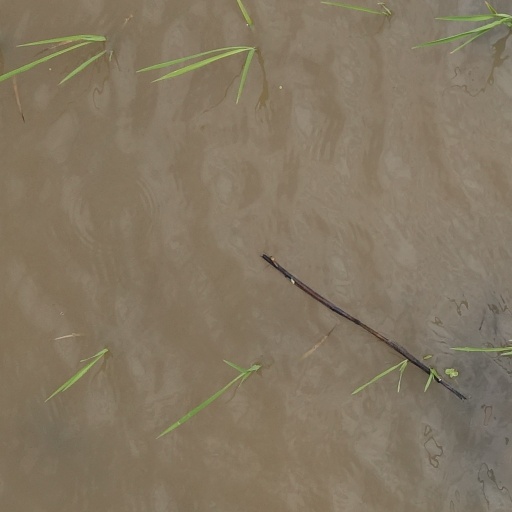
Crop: rice